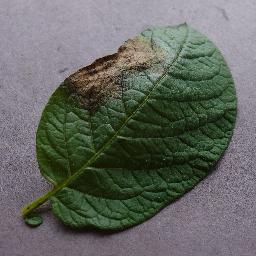
Label: Potato___Late_blight